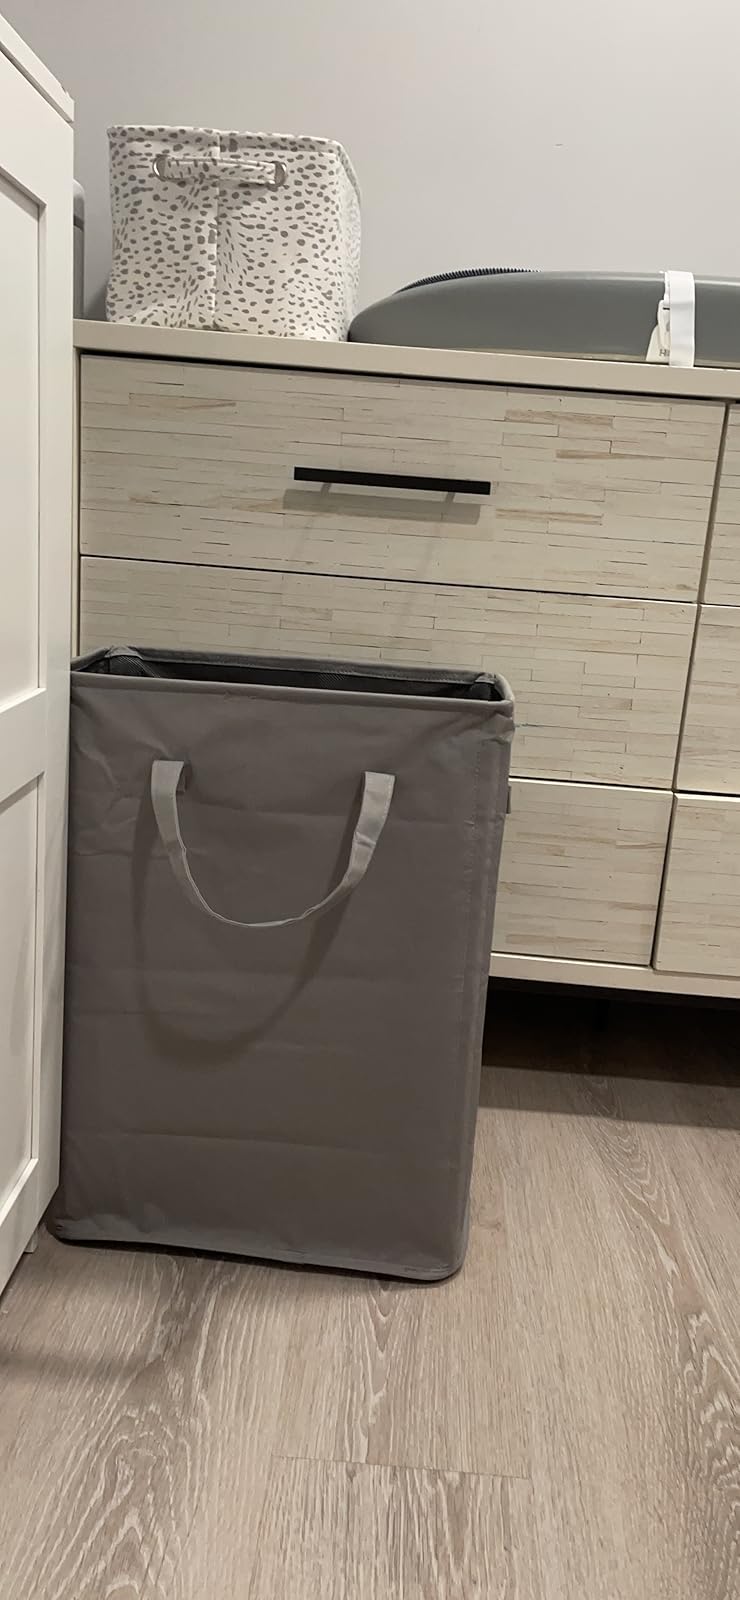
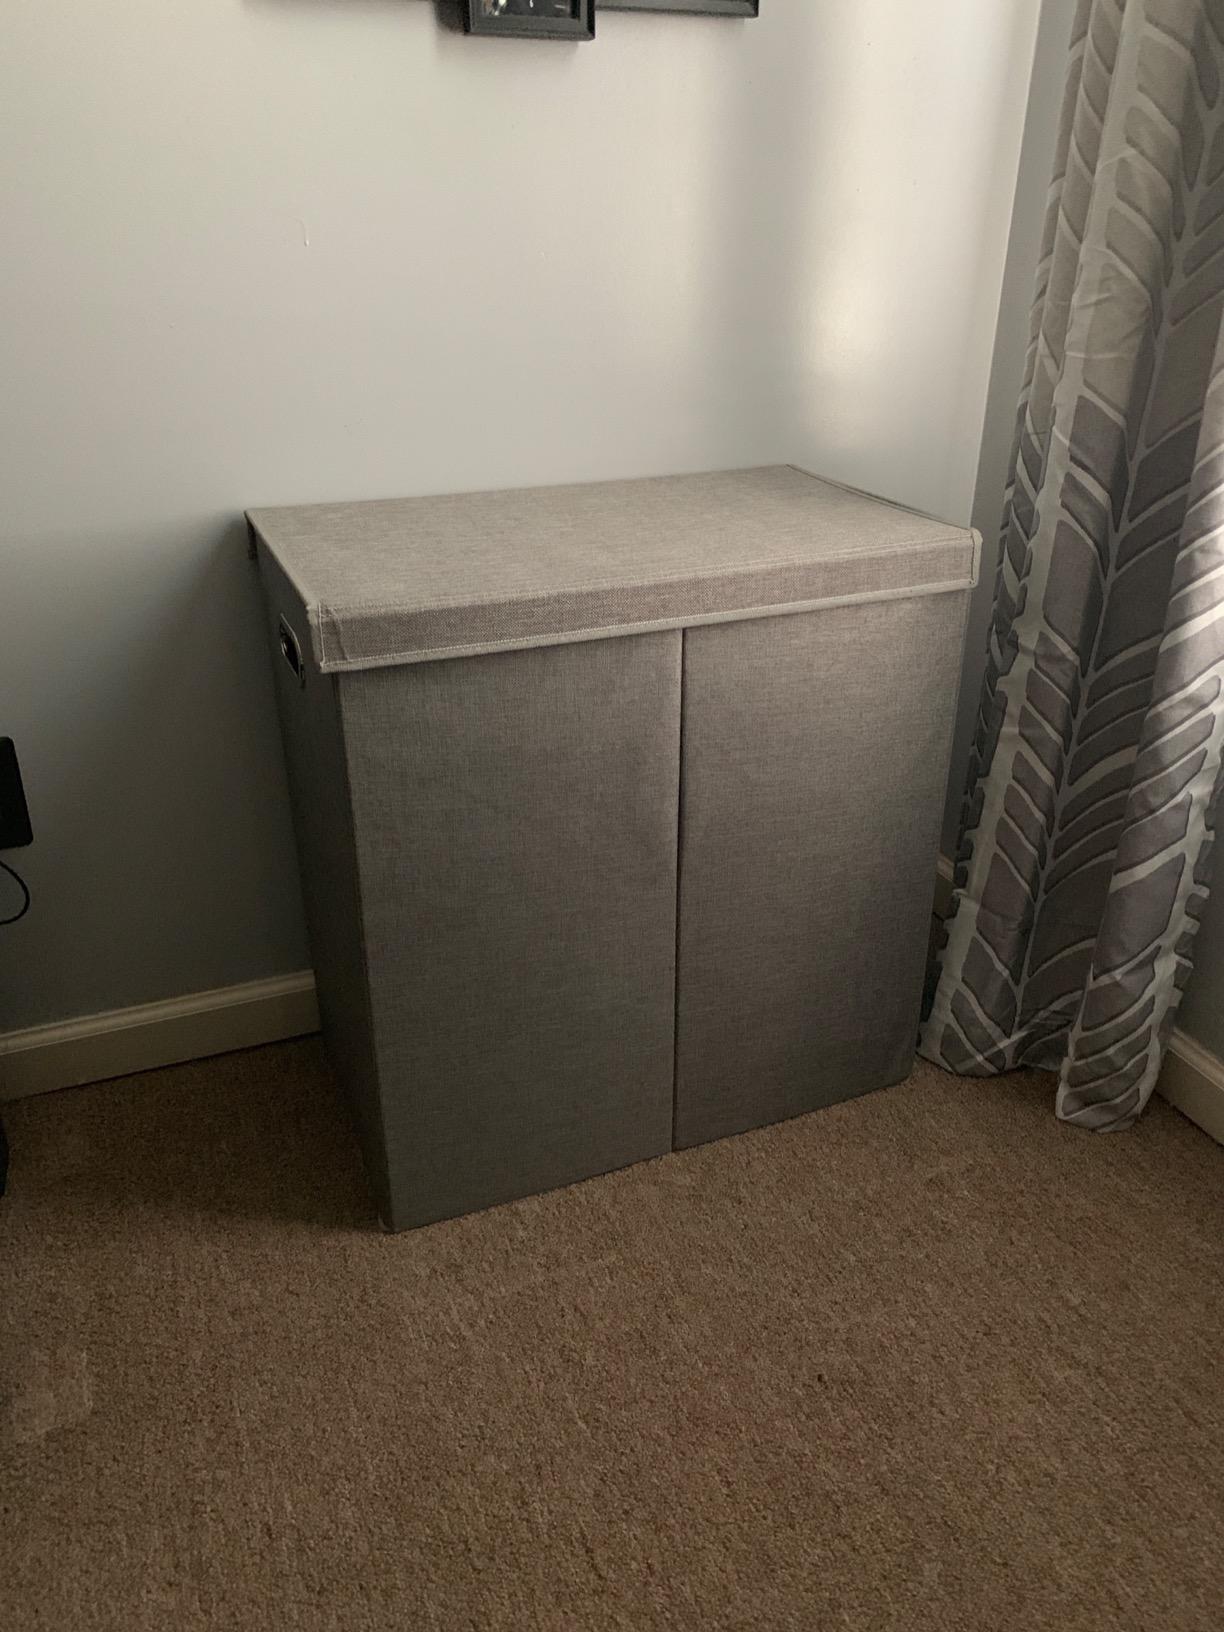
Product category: items_hamper
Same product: no